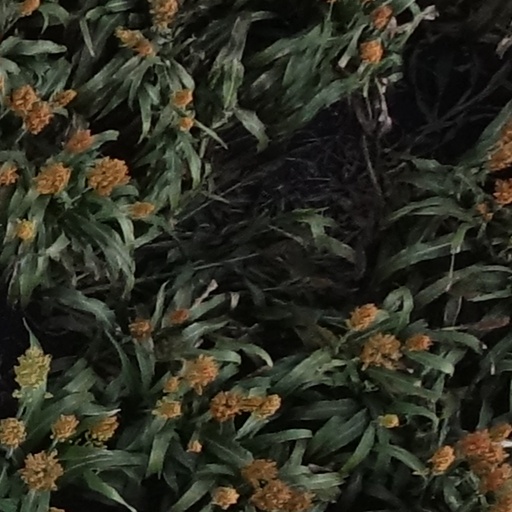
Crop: sorghum